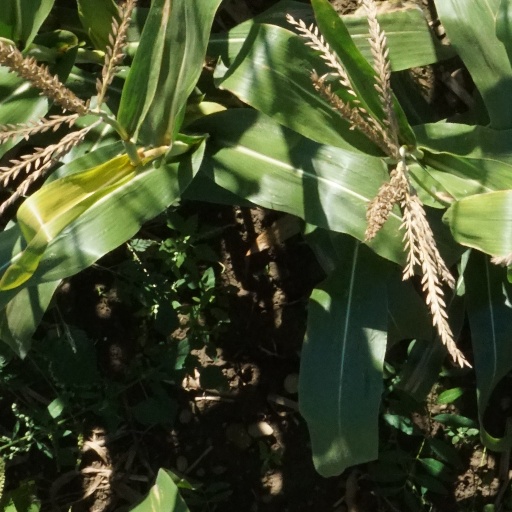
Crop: maize; corn